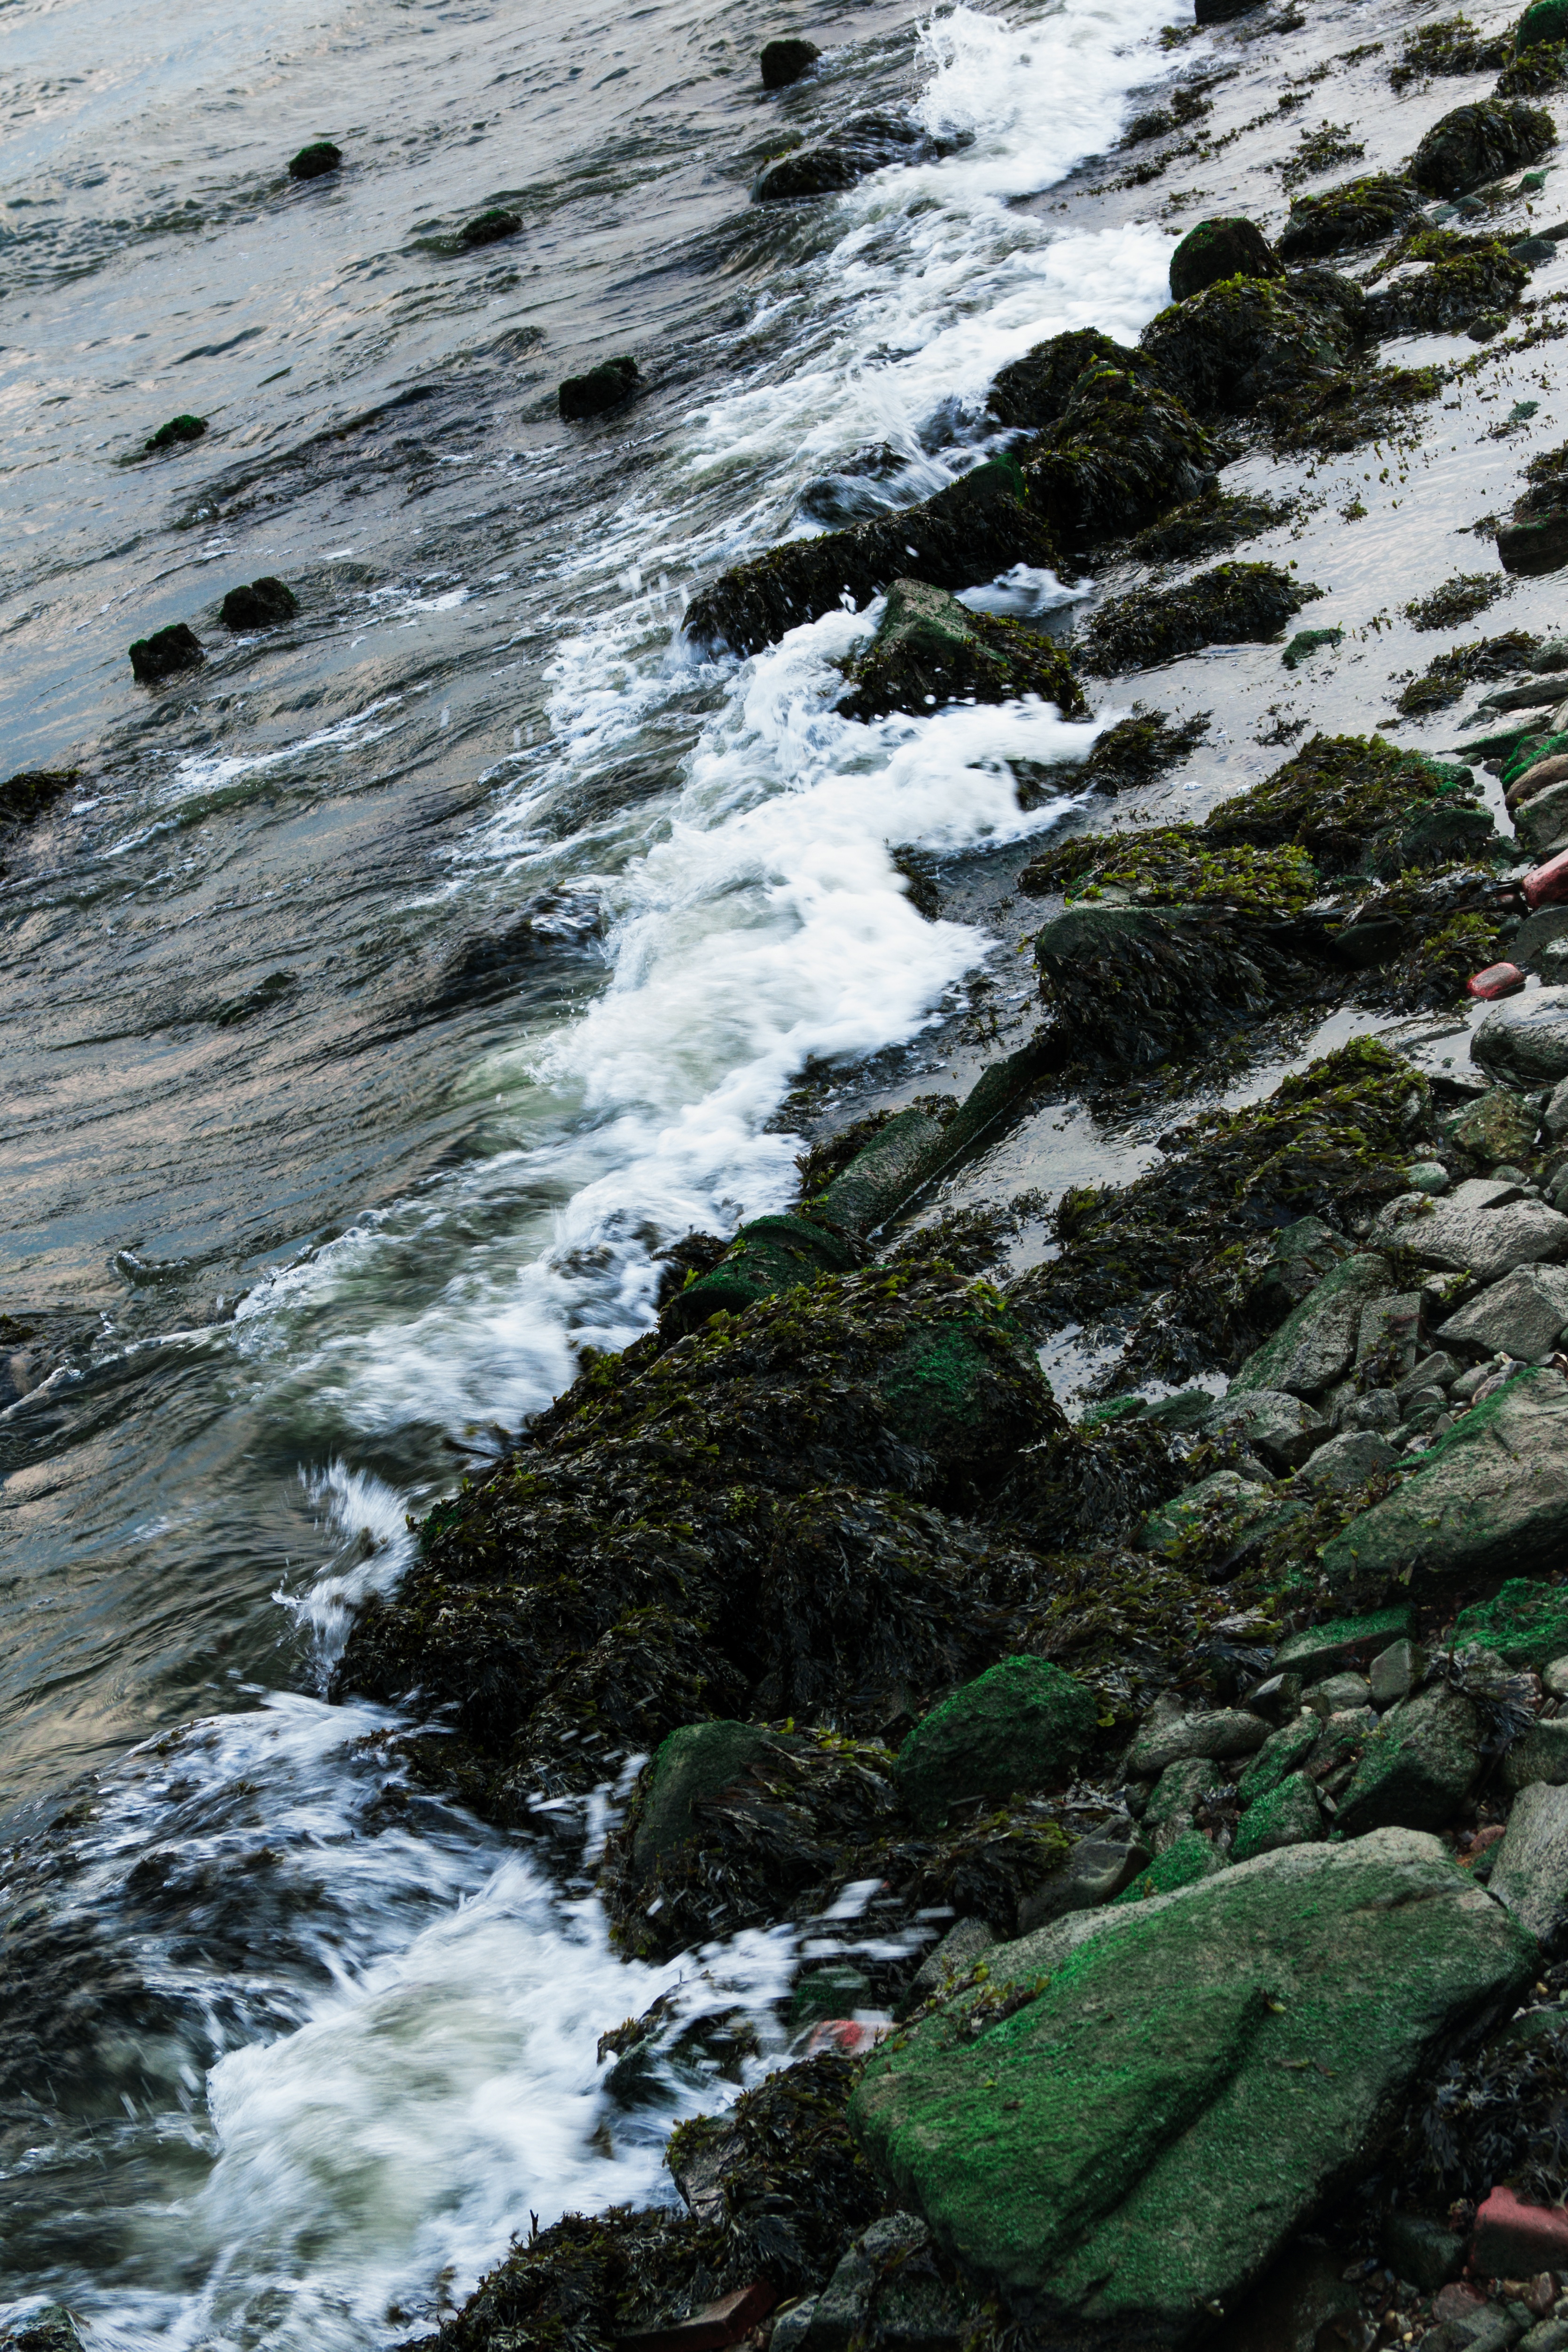
landscape, sea, coast, water, nature, rock, ocean, waterfall, wilderness, mountain, leaf, shore, wave, river, stream, rapid, terrain, material, body of water, water feature